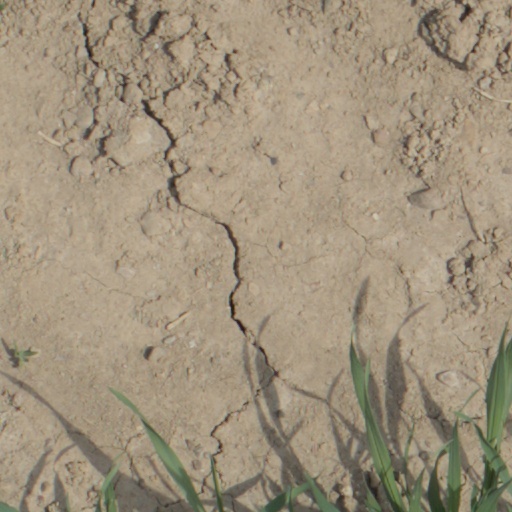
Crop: wheat